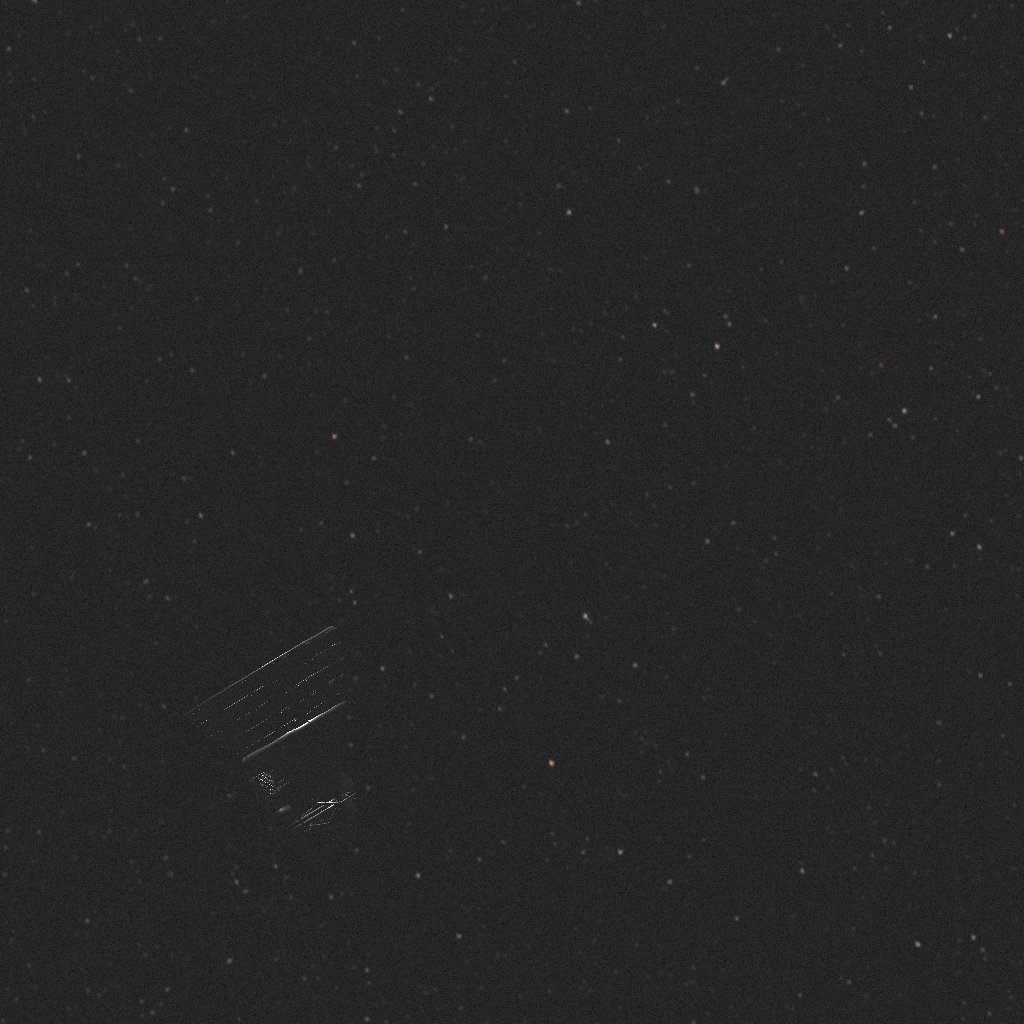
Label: debris